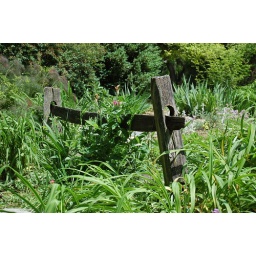
Once again.. another split rail. It's just so beautiful all the plants and flowers in this part of the country.